Thomas Ignatius Maria Forster

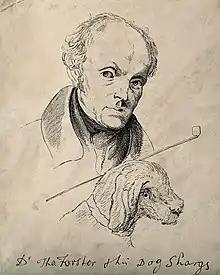
Etching of Forster with his dog Shargs

Thomas Ignatius Maria Forster (9 November 1789 – 2 February 1860) was an English astronomer, physician, naturalist and philosopher. An early animal rights activist, he promoted vegetarianism and founded the Animals' Friend Society with Lewis Gompertz. He published pamphlets on a wide variety of subjects, including morality, Pythagorean philosophy, bird migration, Sati, and "phrenology", a term that he coined in 1815.